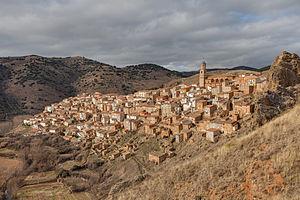
Vue de la commune de Moros, dans la province de Saragosse en Aragon (Espagne). Le village est entièrement construit le long de la pente d'une colline, et organisé selon cette pente
Moros est une commune d’Espagne, dans la province de Saragosse, communauté autonome d'Aragon comarque de Comunidad de Calatayud.